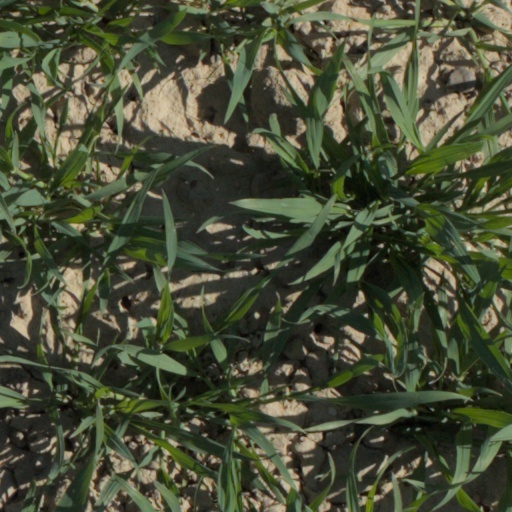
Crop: wheat